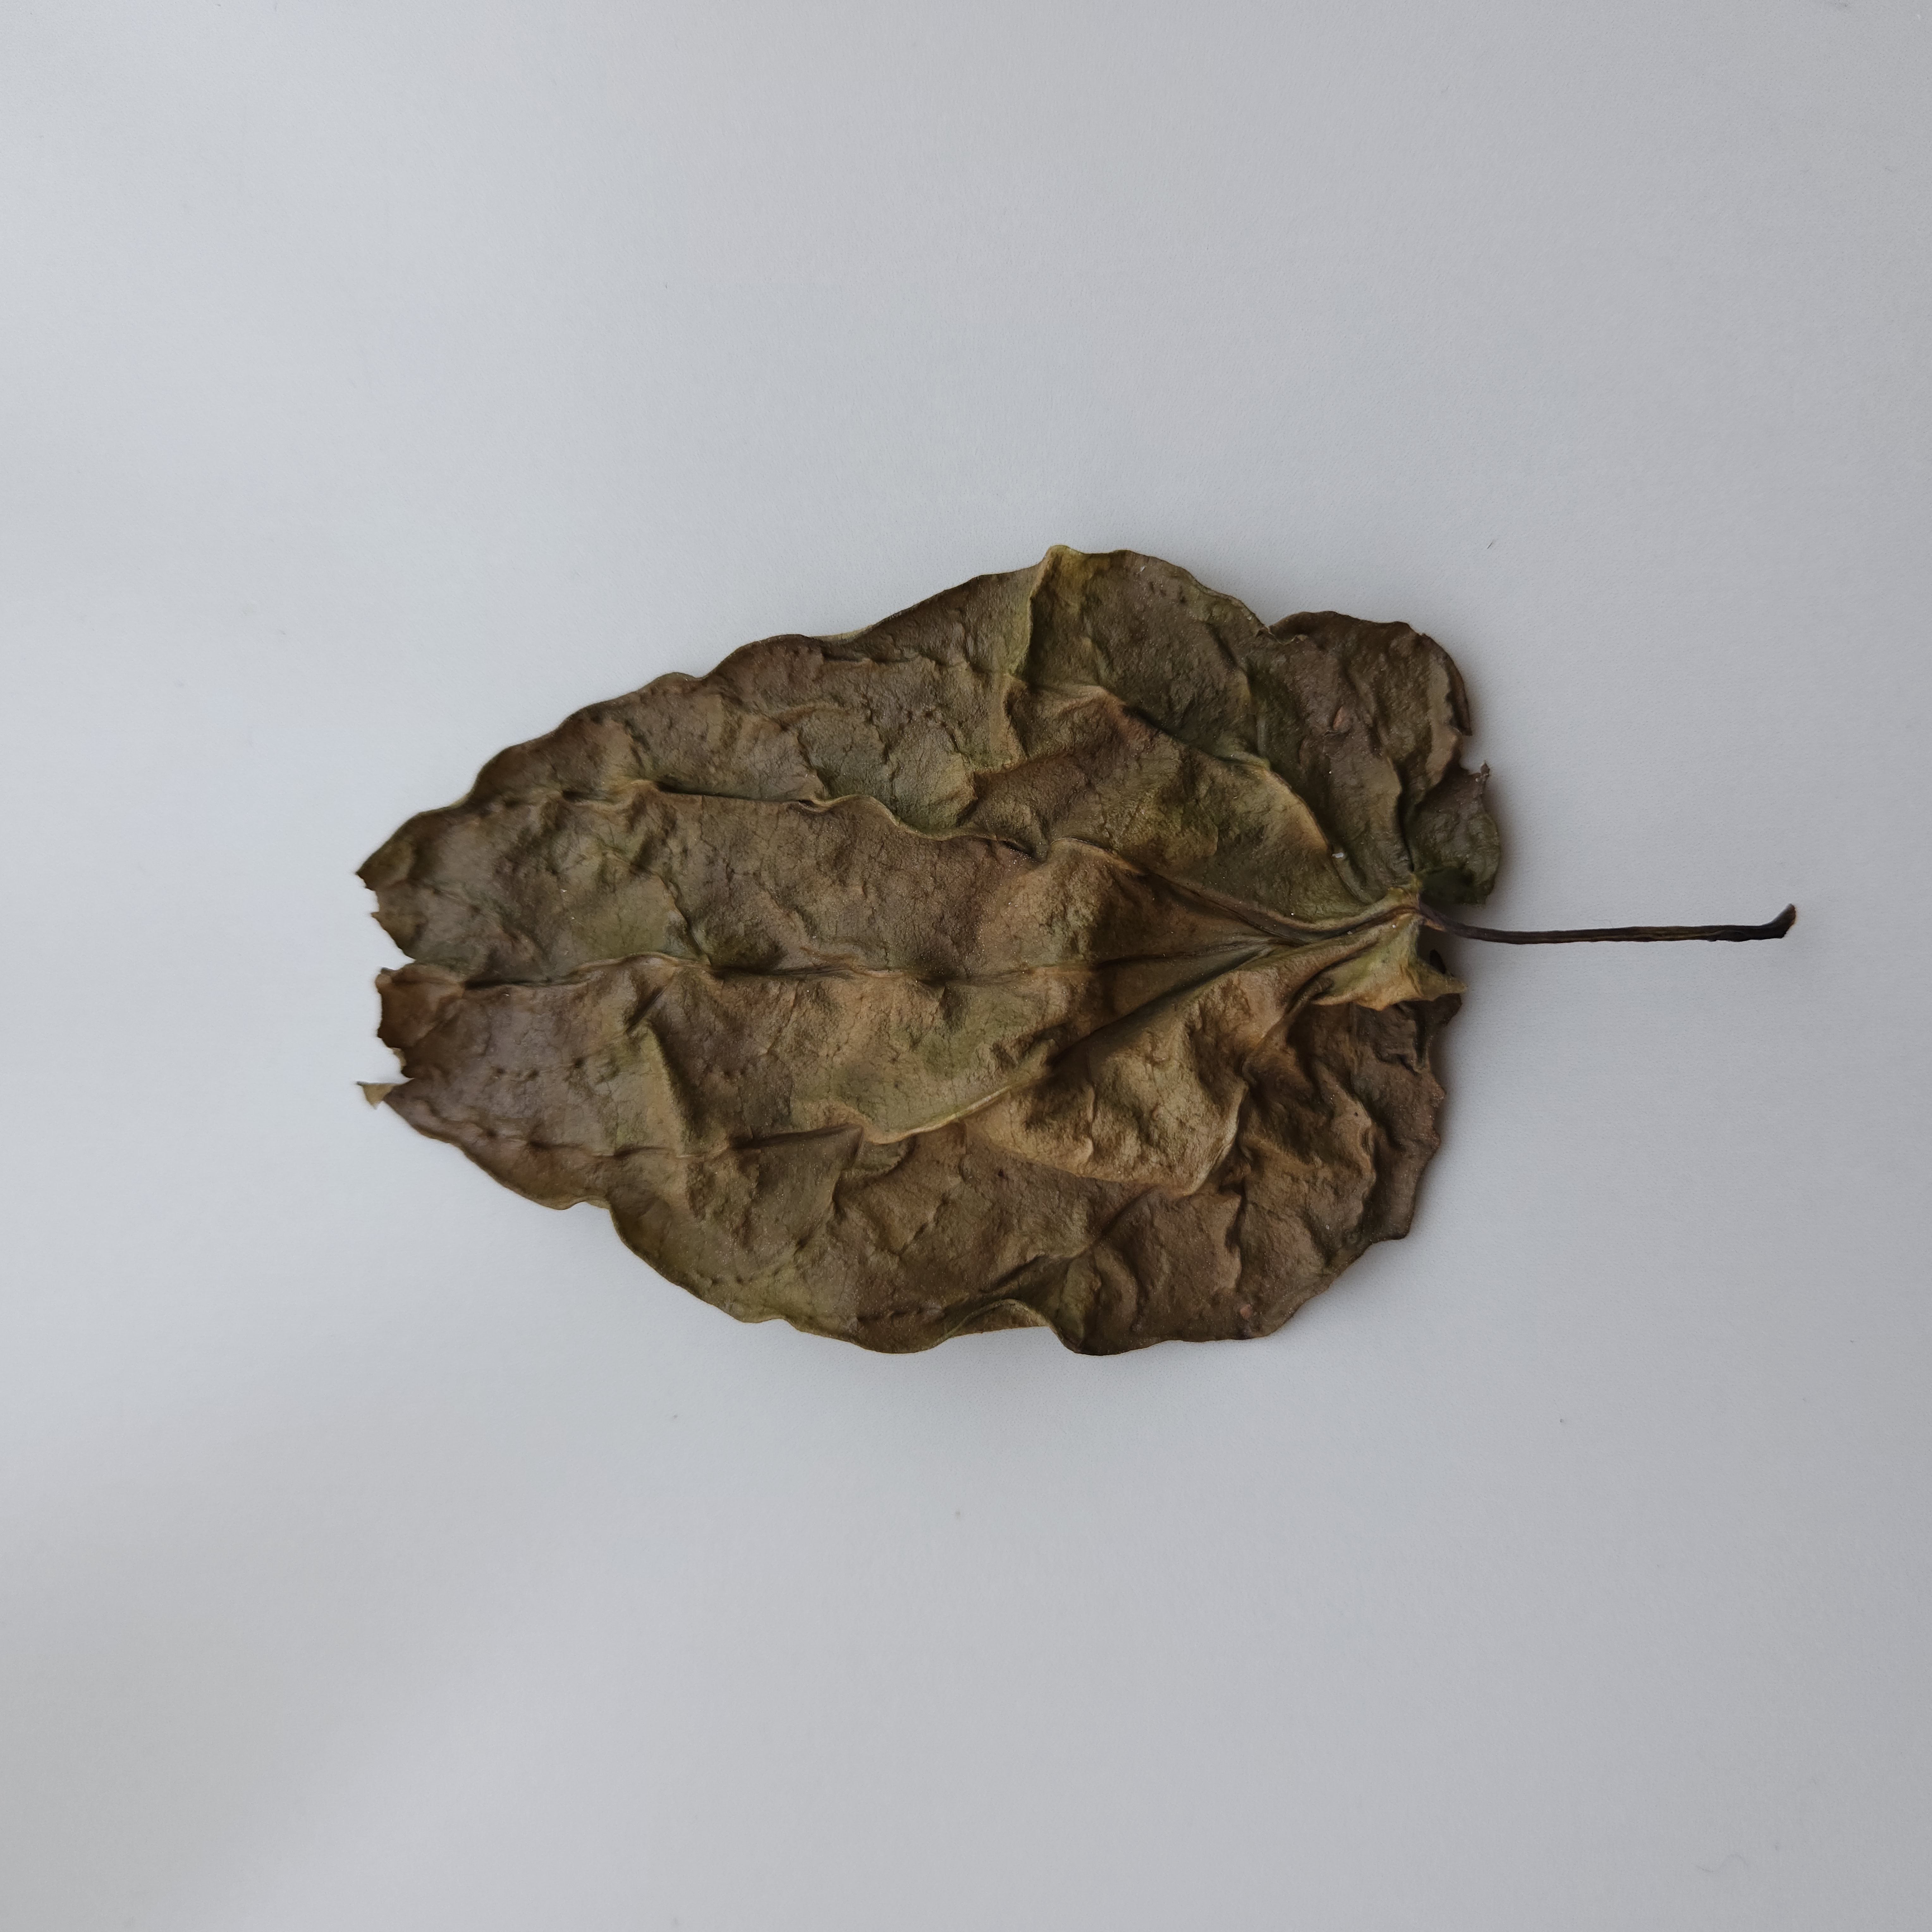
Label: Dried